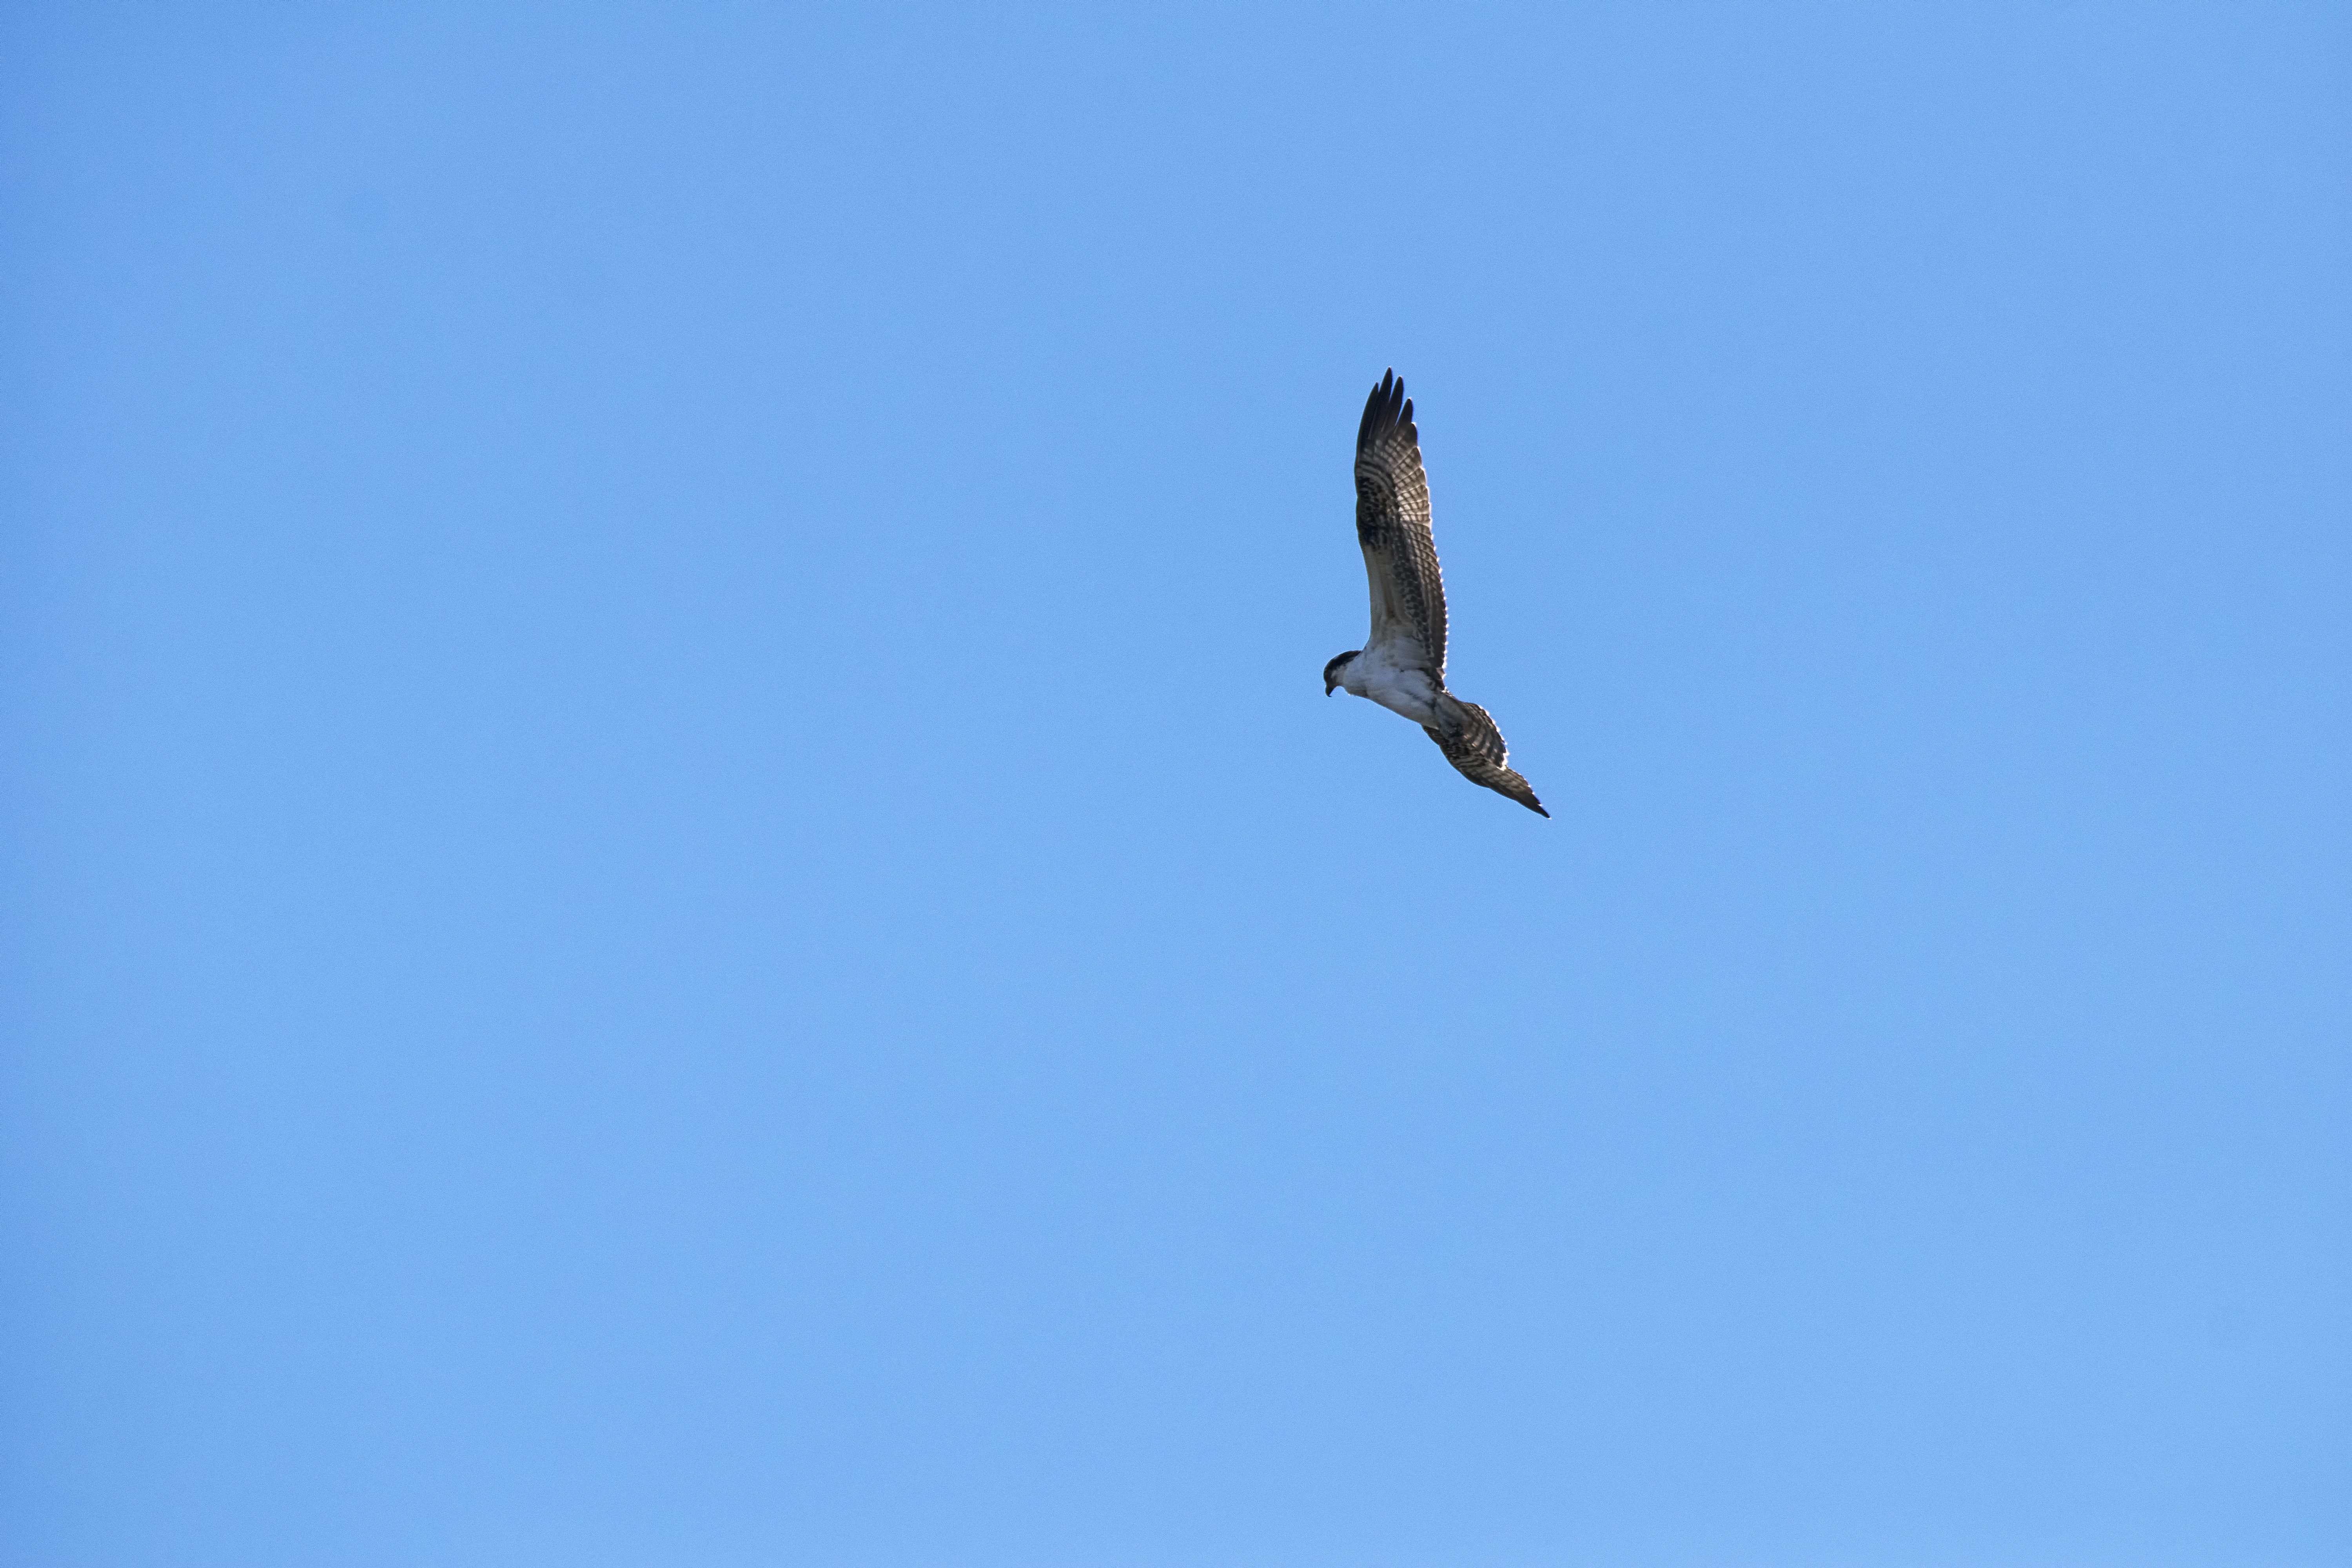
bird, wing, sky, flight, bird of prey, canada, vertebrate, pcheur, quebec, osprey, sherbrooke, oiseau, balbuzard